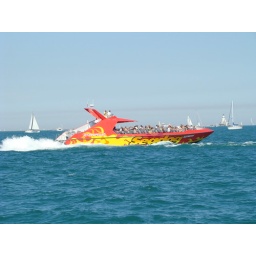
Speed boat in lake Michigan